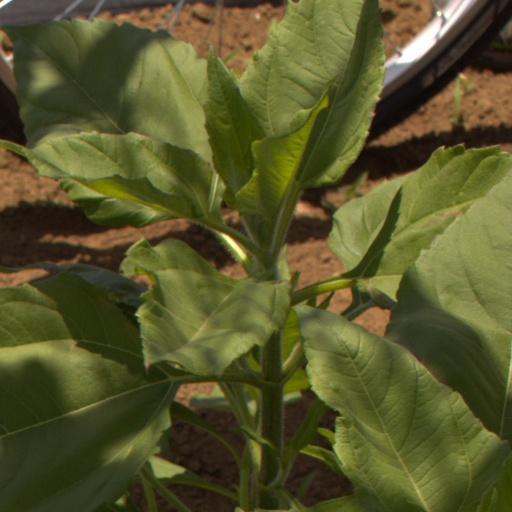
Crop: Jerusalem artichoke